Niddrie, Edinburgh

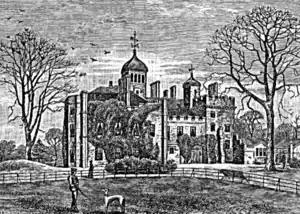
Niddrie House south of Edinburgh c. 1800

Niddrie is a residential suburb in Edinburgh, Scotland. It is situated in the south-east of the city, south-west of the seaside area of Portobello, and west of Musselburgh in East Lothian near Fort Kinnaird retail park. The western section of Niddrie is also known by the alternative name of Craigmillar.